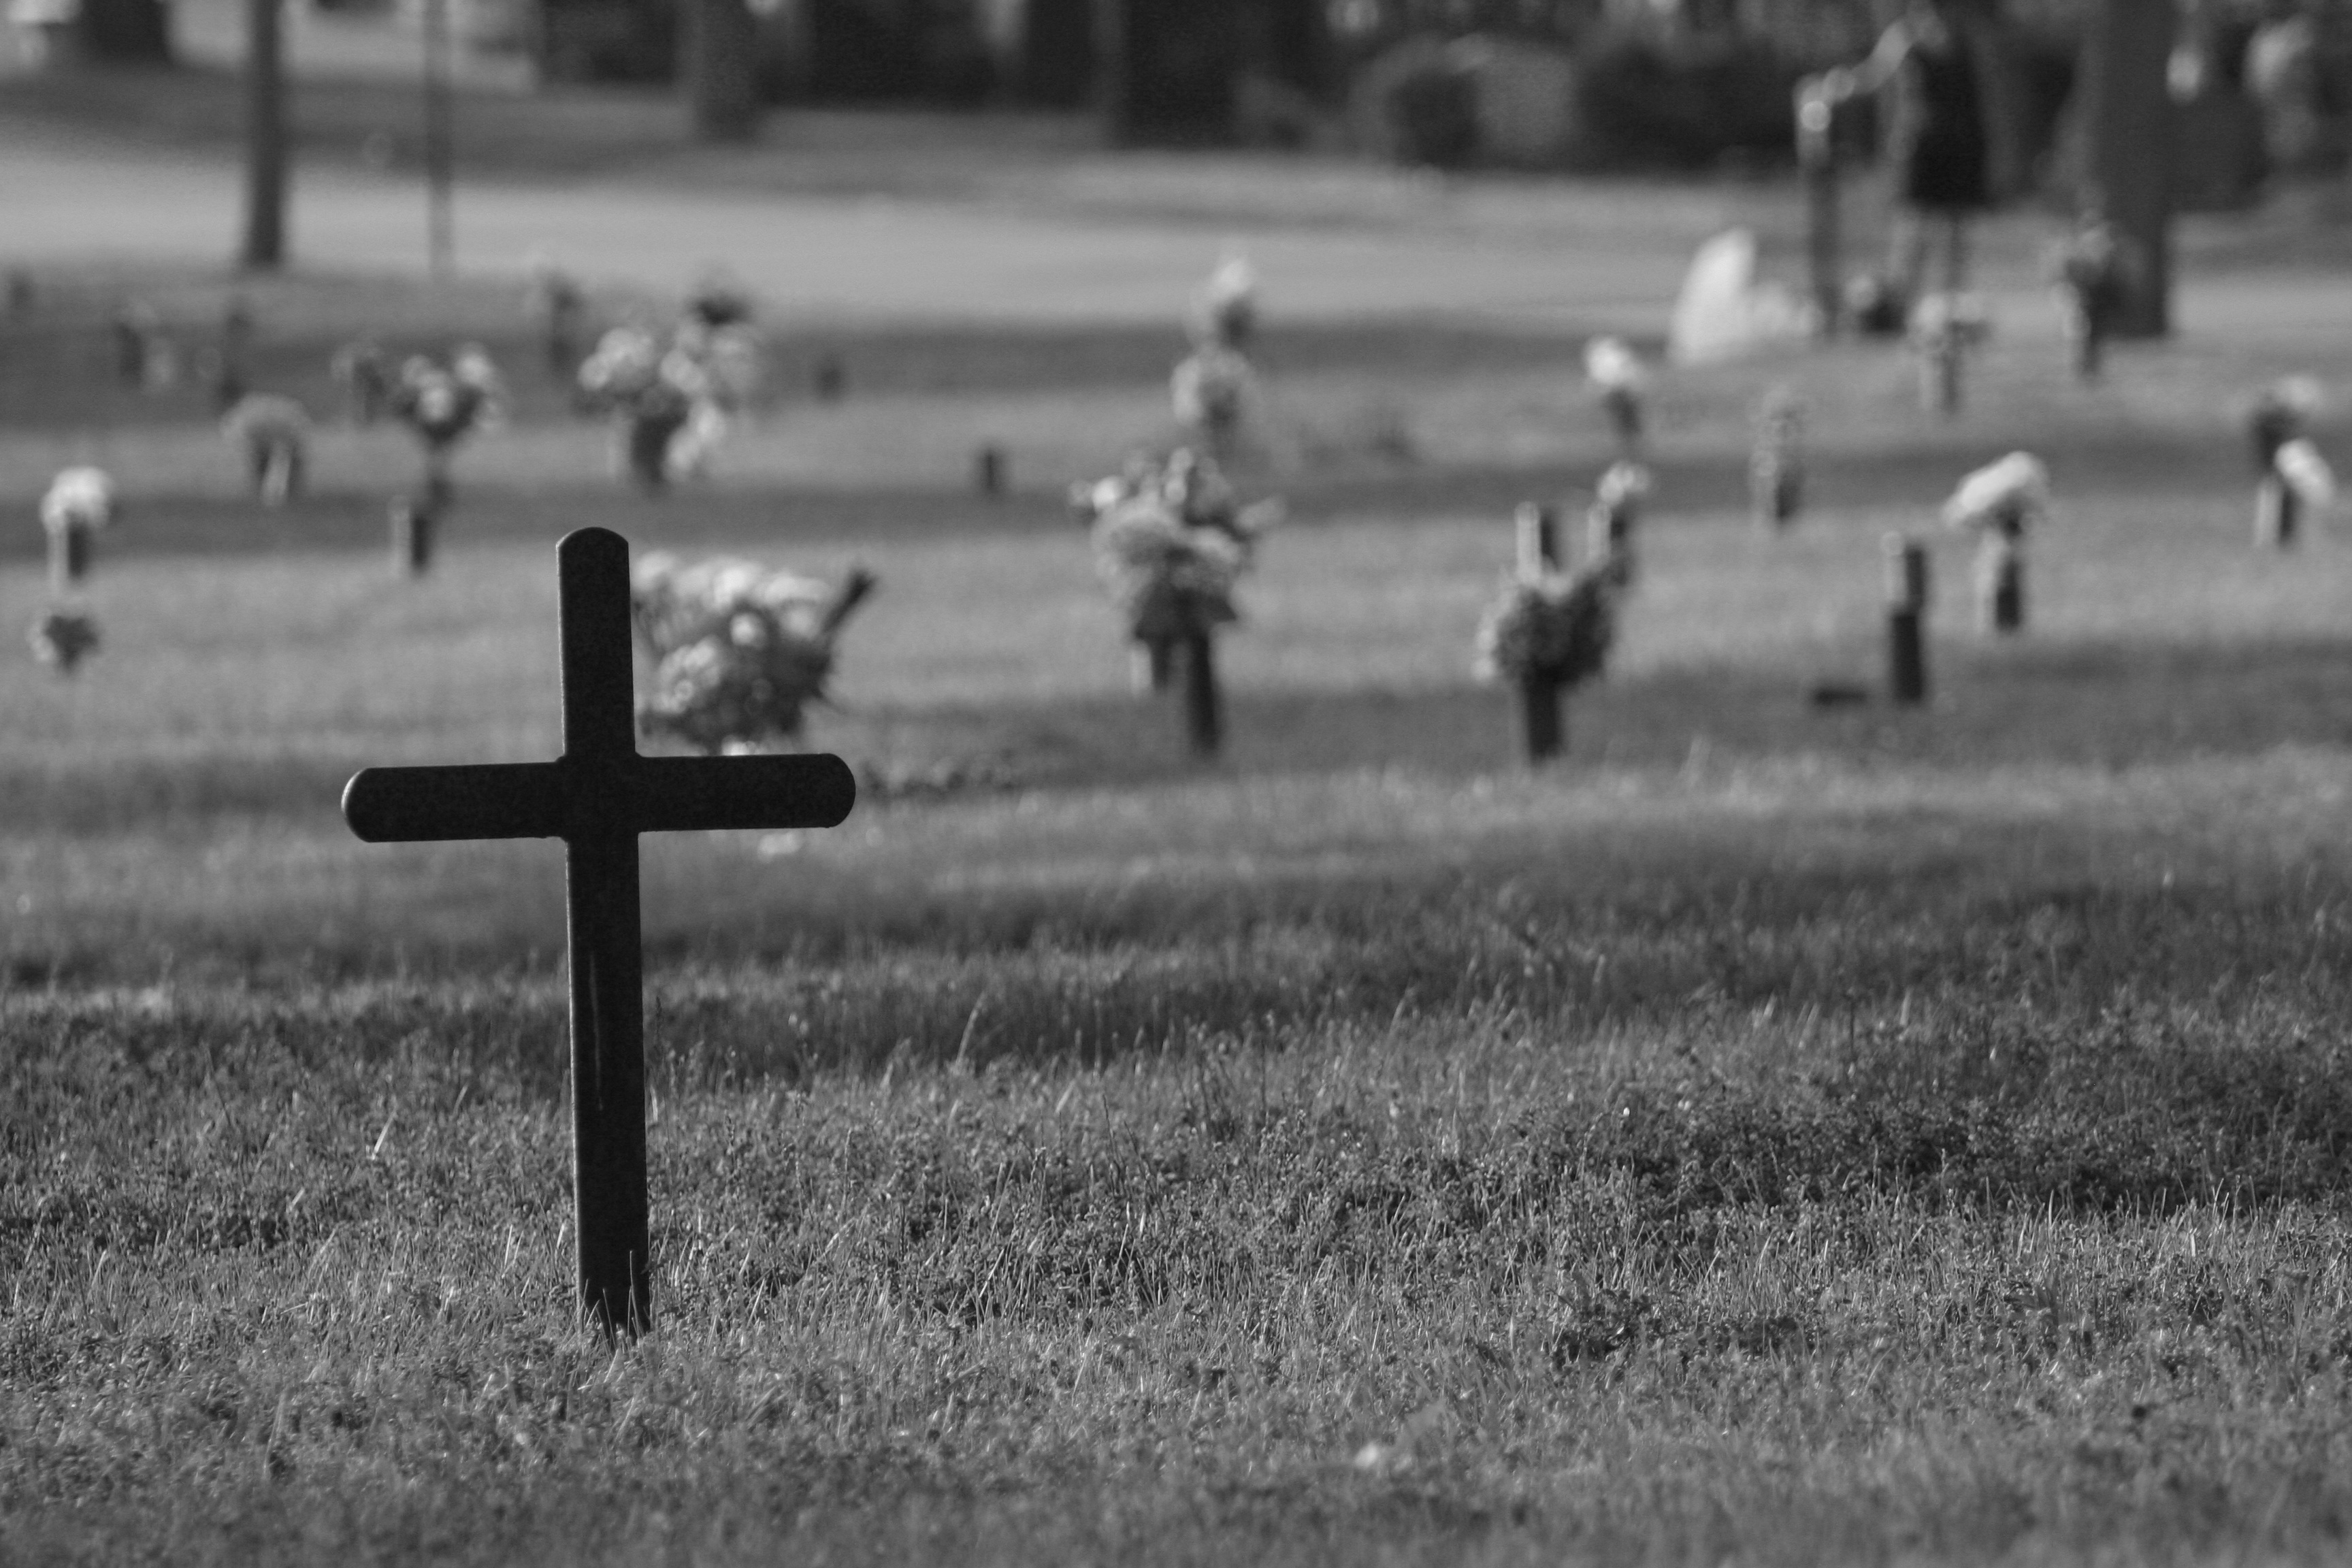
black and white, photography, airplane, cross, cemetery, monochrome, flowers, grave, photograph, monochrome photography, remembrance day